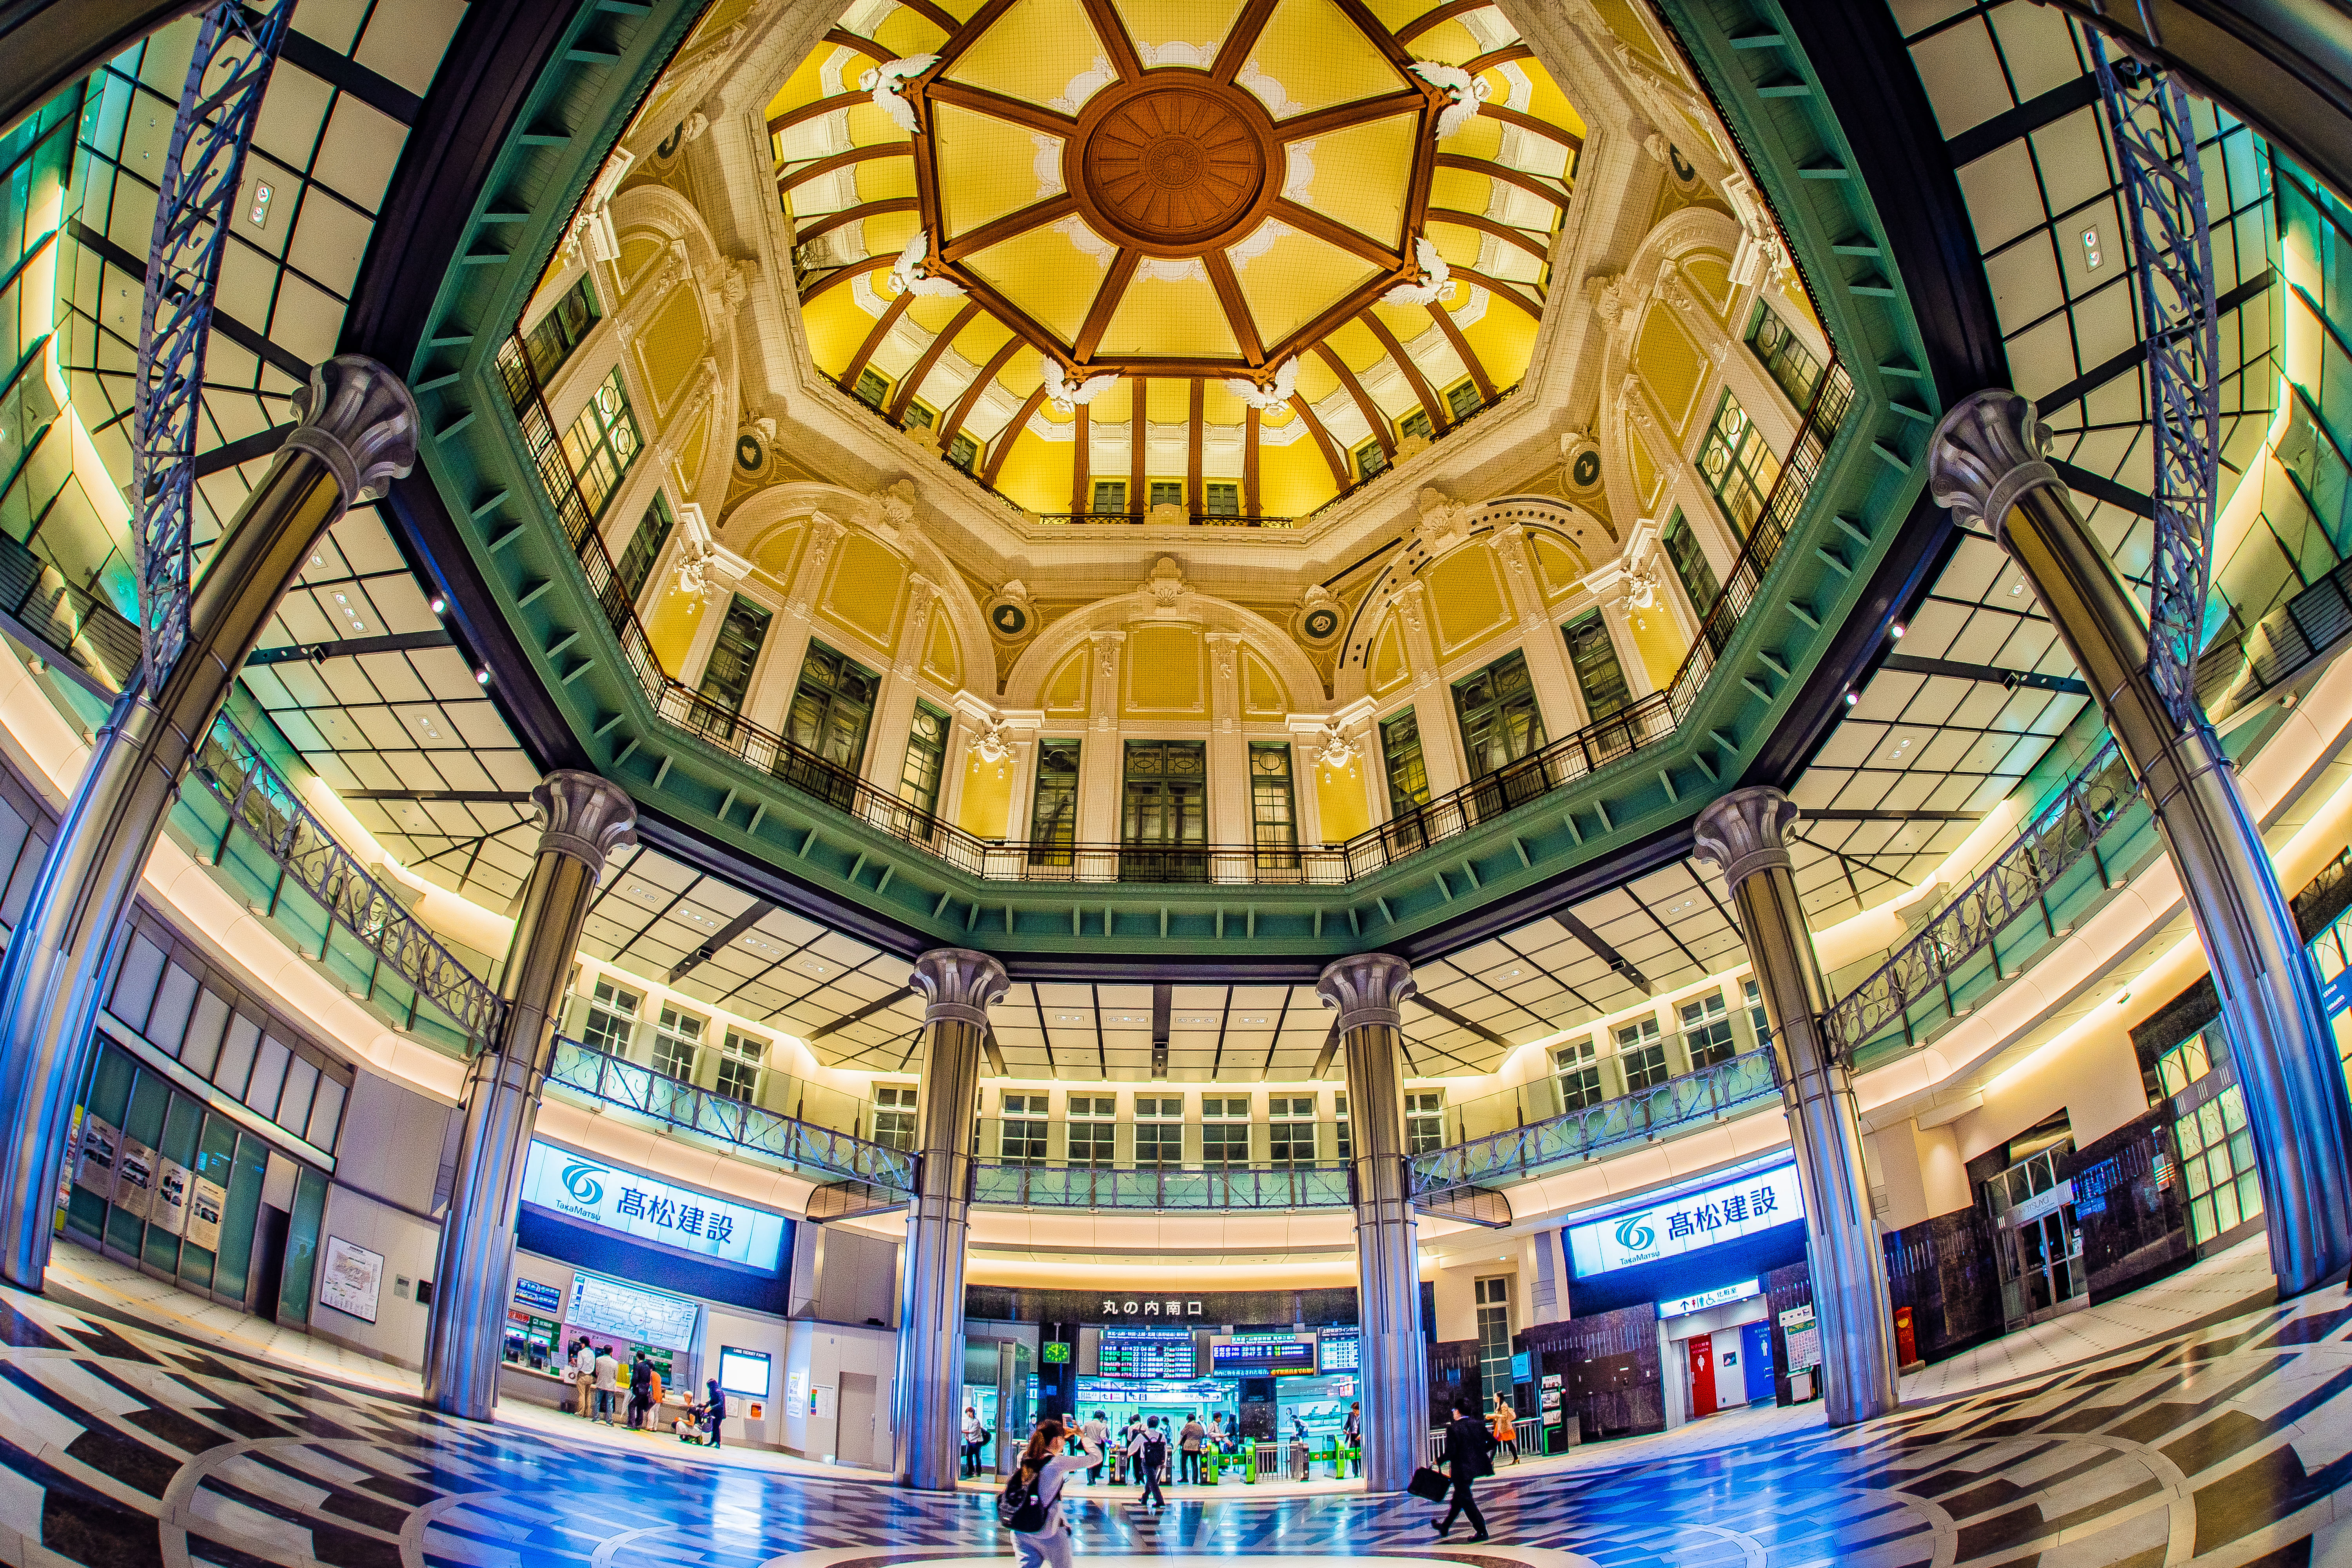
window, glass, building, landmark, japan, stained glass, cool image, symmetry, tourist attraction, i, ilce7m2, lookup, tokyostation, marunouchigate, metropolis, daylighting, shopping mall